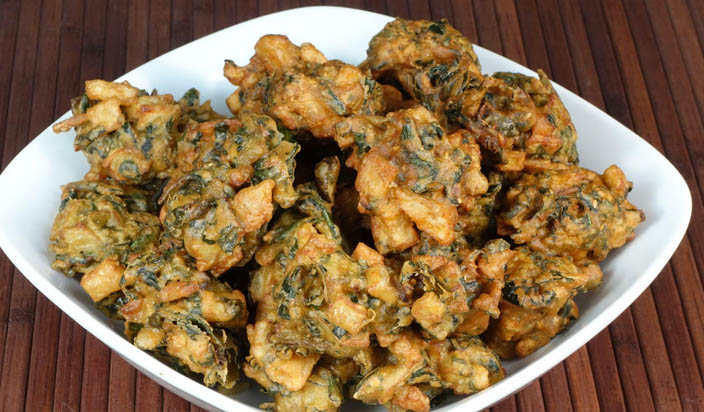
Dish: pakode